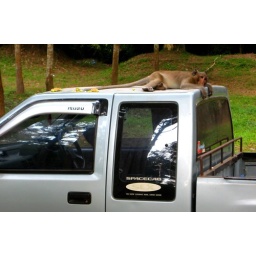
A monkey after eating all bananas fed by tourists at Angkor Wat, Cambodia.